Marxism–Leninism

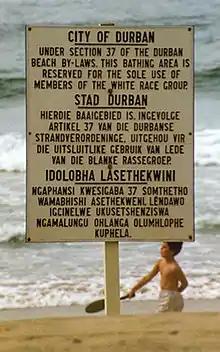
In Apartheid South Africa, a trilingual sign in English, Afrikaans and Zulu enforces the segregation of a Natal beach as exclusively "for the sole use of members of the white race group." The Afrikaner Nationalist Party cited anti-communism as a reason for the treatment of the black and coloured populations of South Africa.

As he neared death after suffering strokes, Lenin's Testament of December 1922 named Trotsky and Stalin as the most able men in the Central Committee, but he harshly criticised them. Lenin said that Stalin should be removed from being the General Secretary of the party and that he be replaced with "some other person who is superior to Stalin only in one respect, namely, in being more tolerant, more loyal, more polite, and more attentive to comrades." Upon his death on 21 January 1924, Lenin's political testament was read aloud to the Central Committee, who chose to ignore Lenin's ordered removal of Stalin as General Secretary because enough members believed Stalin had been politically rehabilitated in 1923.